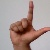
The image shows a hand gesture representing the letter 'L' in Indian Sign Language.